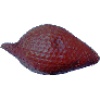
Label: Salak 1